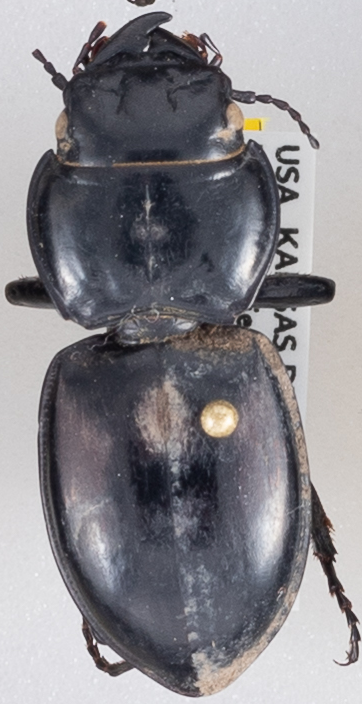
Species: Pasimachus californicus
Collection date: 2020-06-29
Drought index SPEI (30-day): -0.638
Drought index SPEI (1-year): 0.748
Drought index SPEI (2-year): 2.01